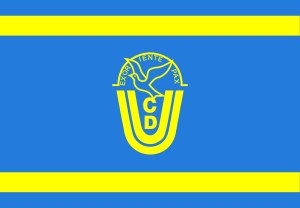
Christlich-Demokratische Union Deutschlands (DDR)
CDU's partifane
Christlich-Demokratische Union Deutschlands, eller blot CDU, var et blokparti i DDR. Partiet blev grundlagt i 1945 i den sovjetiske besættelseszone. Partiet var sammen med Sozialistische Einheitspartei Deutschlands en del af Demokratiske Blok og senere af Nationale Front.